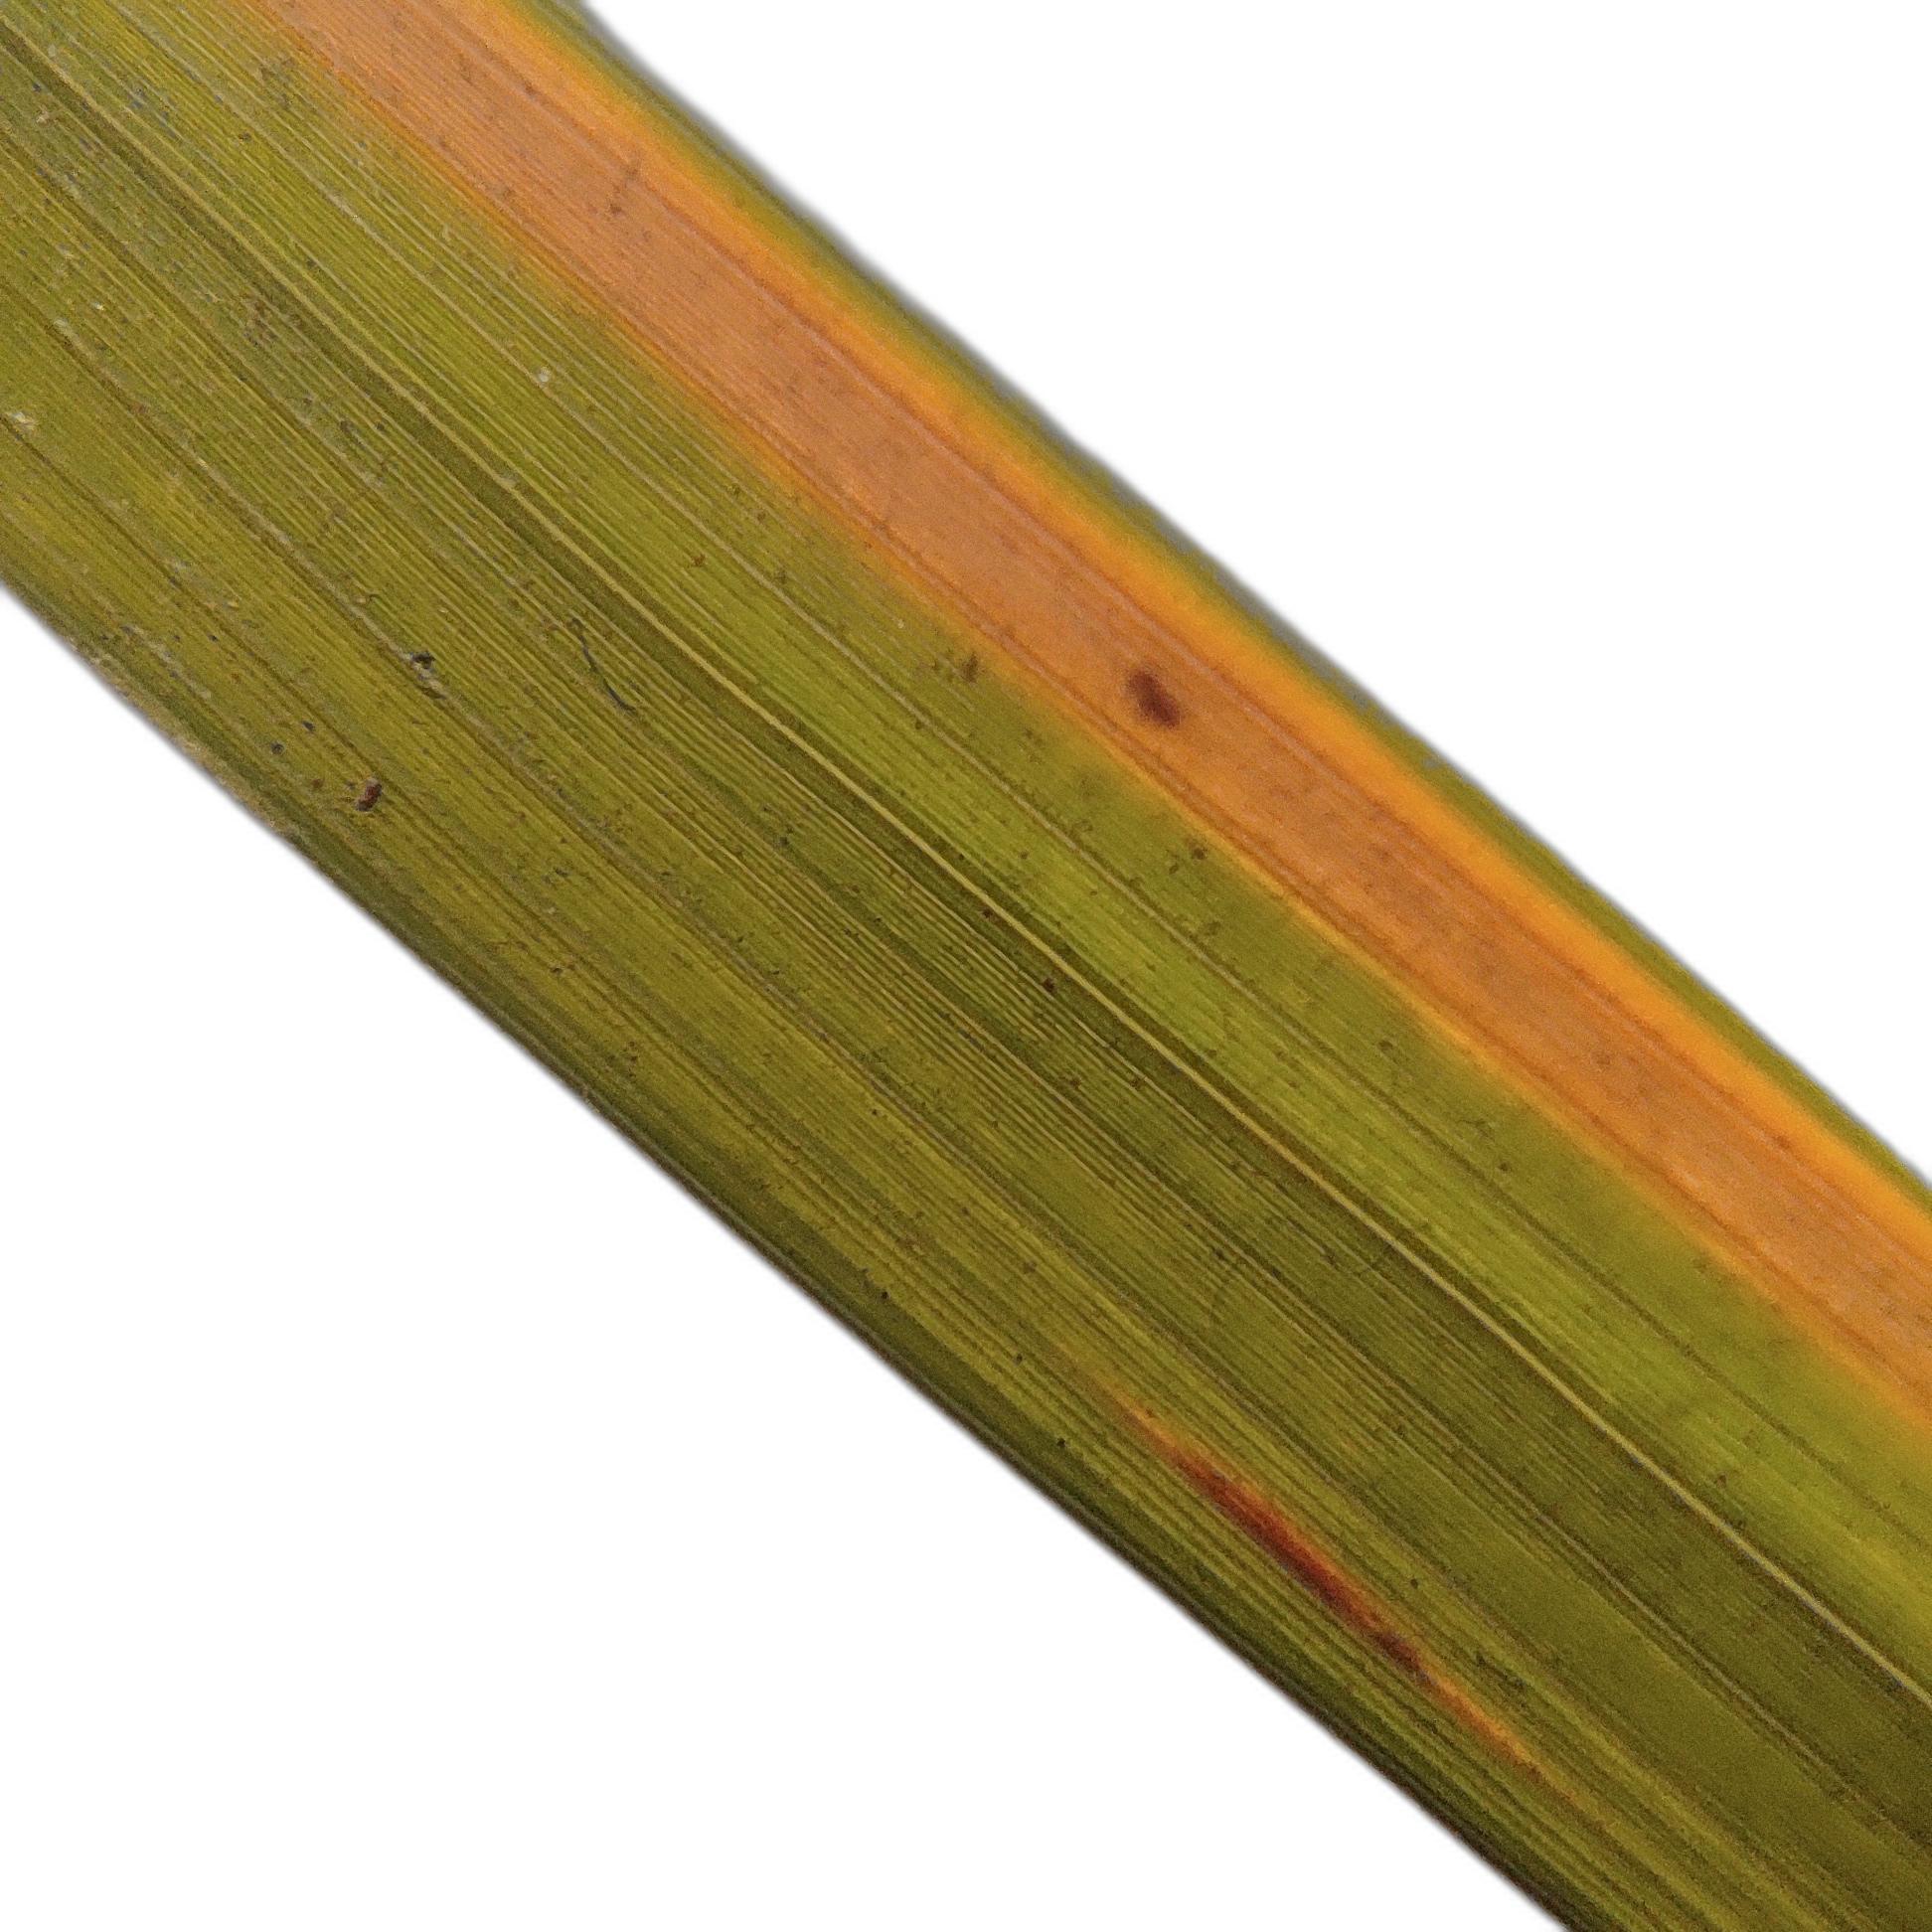
Label: Rice Stripes